Alberta

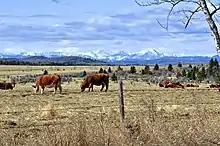
Cows in Rocky View. Nearly one-half of Canadian beef is produced here.

Agriculture employed 35,900 people in 2021, representing roughly 2% of provincial employment. Out of them, 19,500 were employed in animal production, 11,800 were employed in crop production, 2,000 were employed in mix farming and 2,600 in support activities or agriculture.